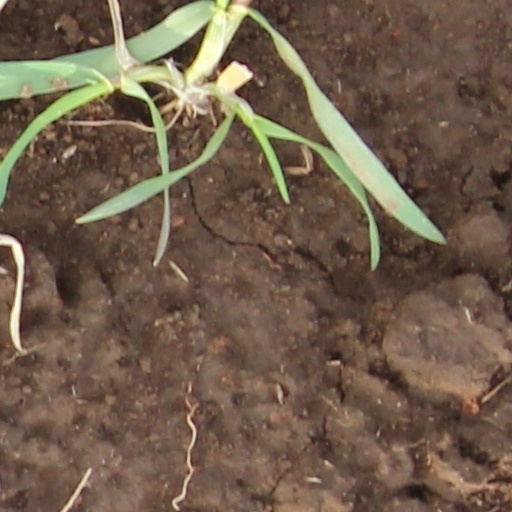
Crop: wheat